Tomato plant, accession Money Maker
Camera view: vertical (180 deg); turntable rotation: 120 degrees
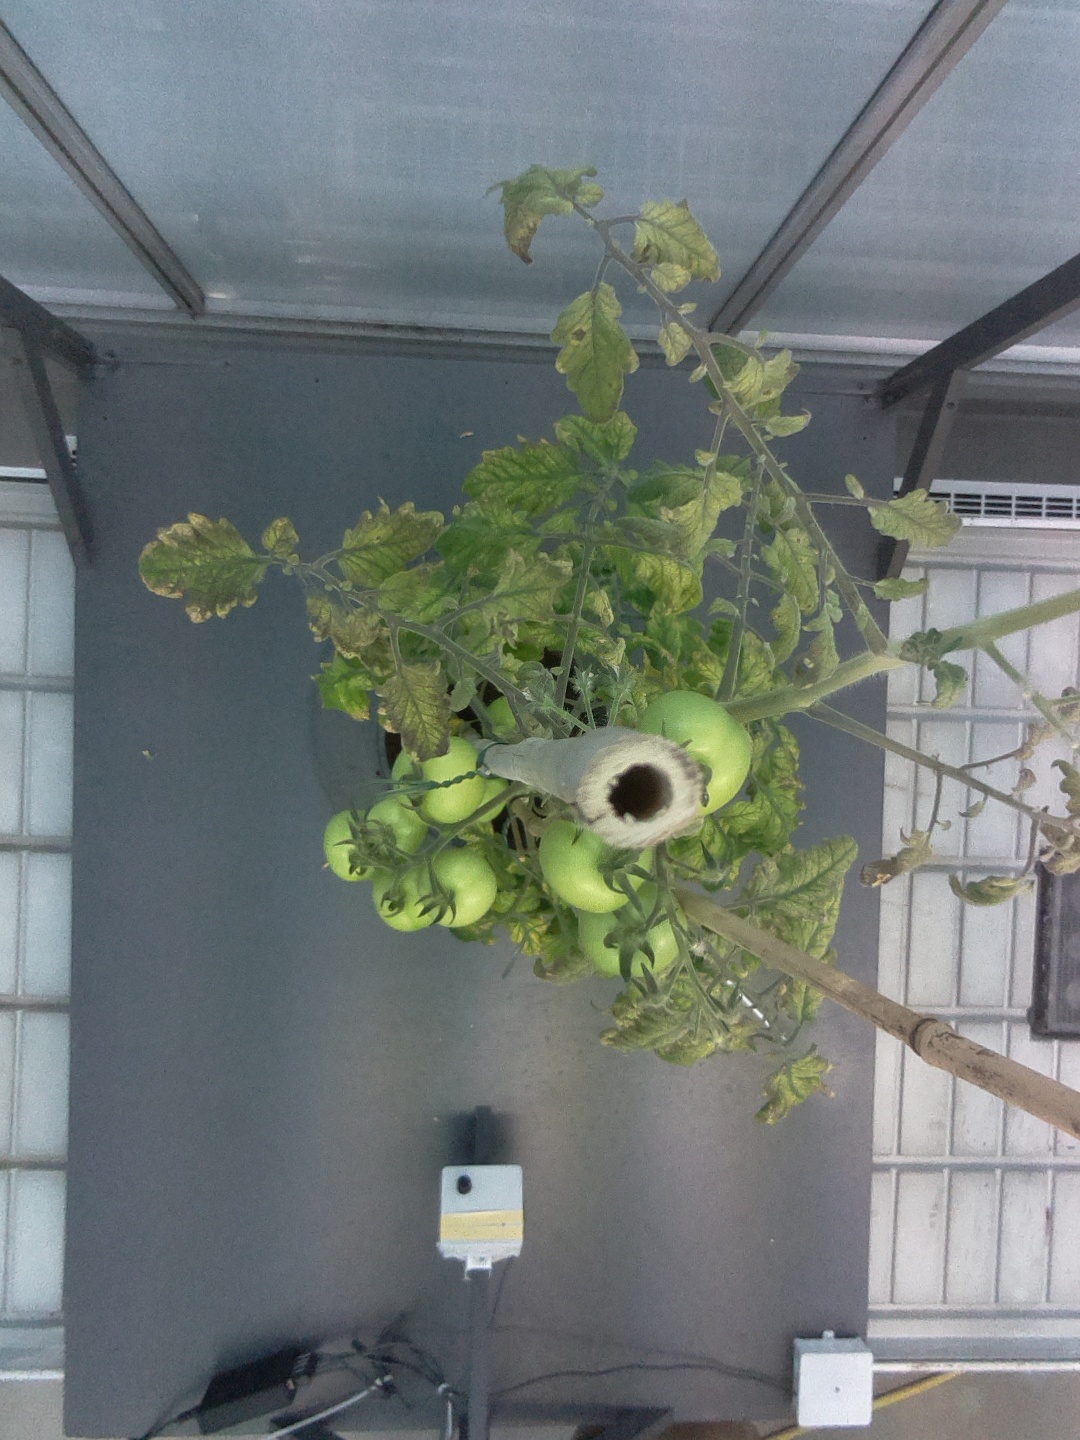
BBCH growth stage 78: 80% -90% of final fruit size